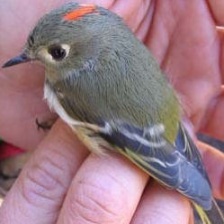
Species: RUBY CROWNED KINGLET
Scientific name: REGULUS CALENDULA